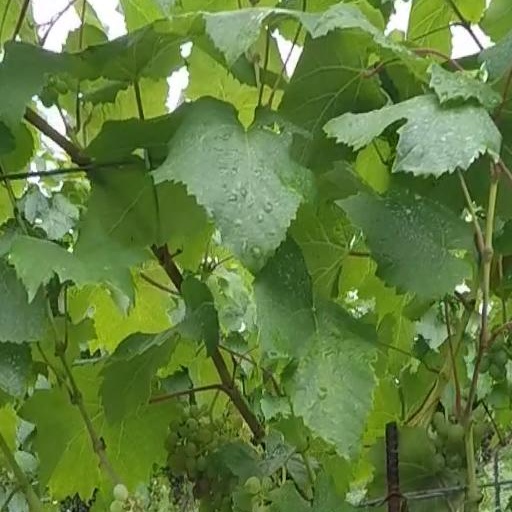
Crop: grape